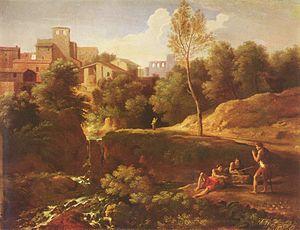
Gaspard Dughet, aussi connu sous le nom de Gaspard Poussin ou Le Guaspre, né à Rome le 15 juin 1615 et mort le 27 mai 1675 dans la même ville, est un peintre français de l'époque baroque actif à Rome, spécialisé dans les paysages de la tendance classique.